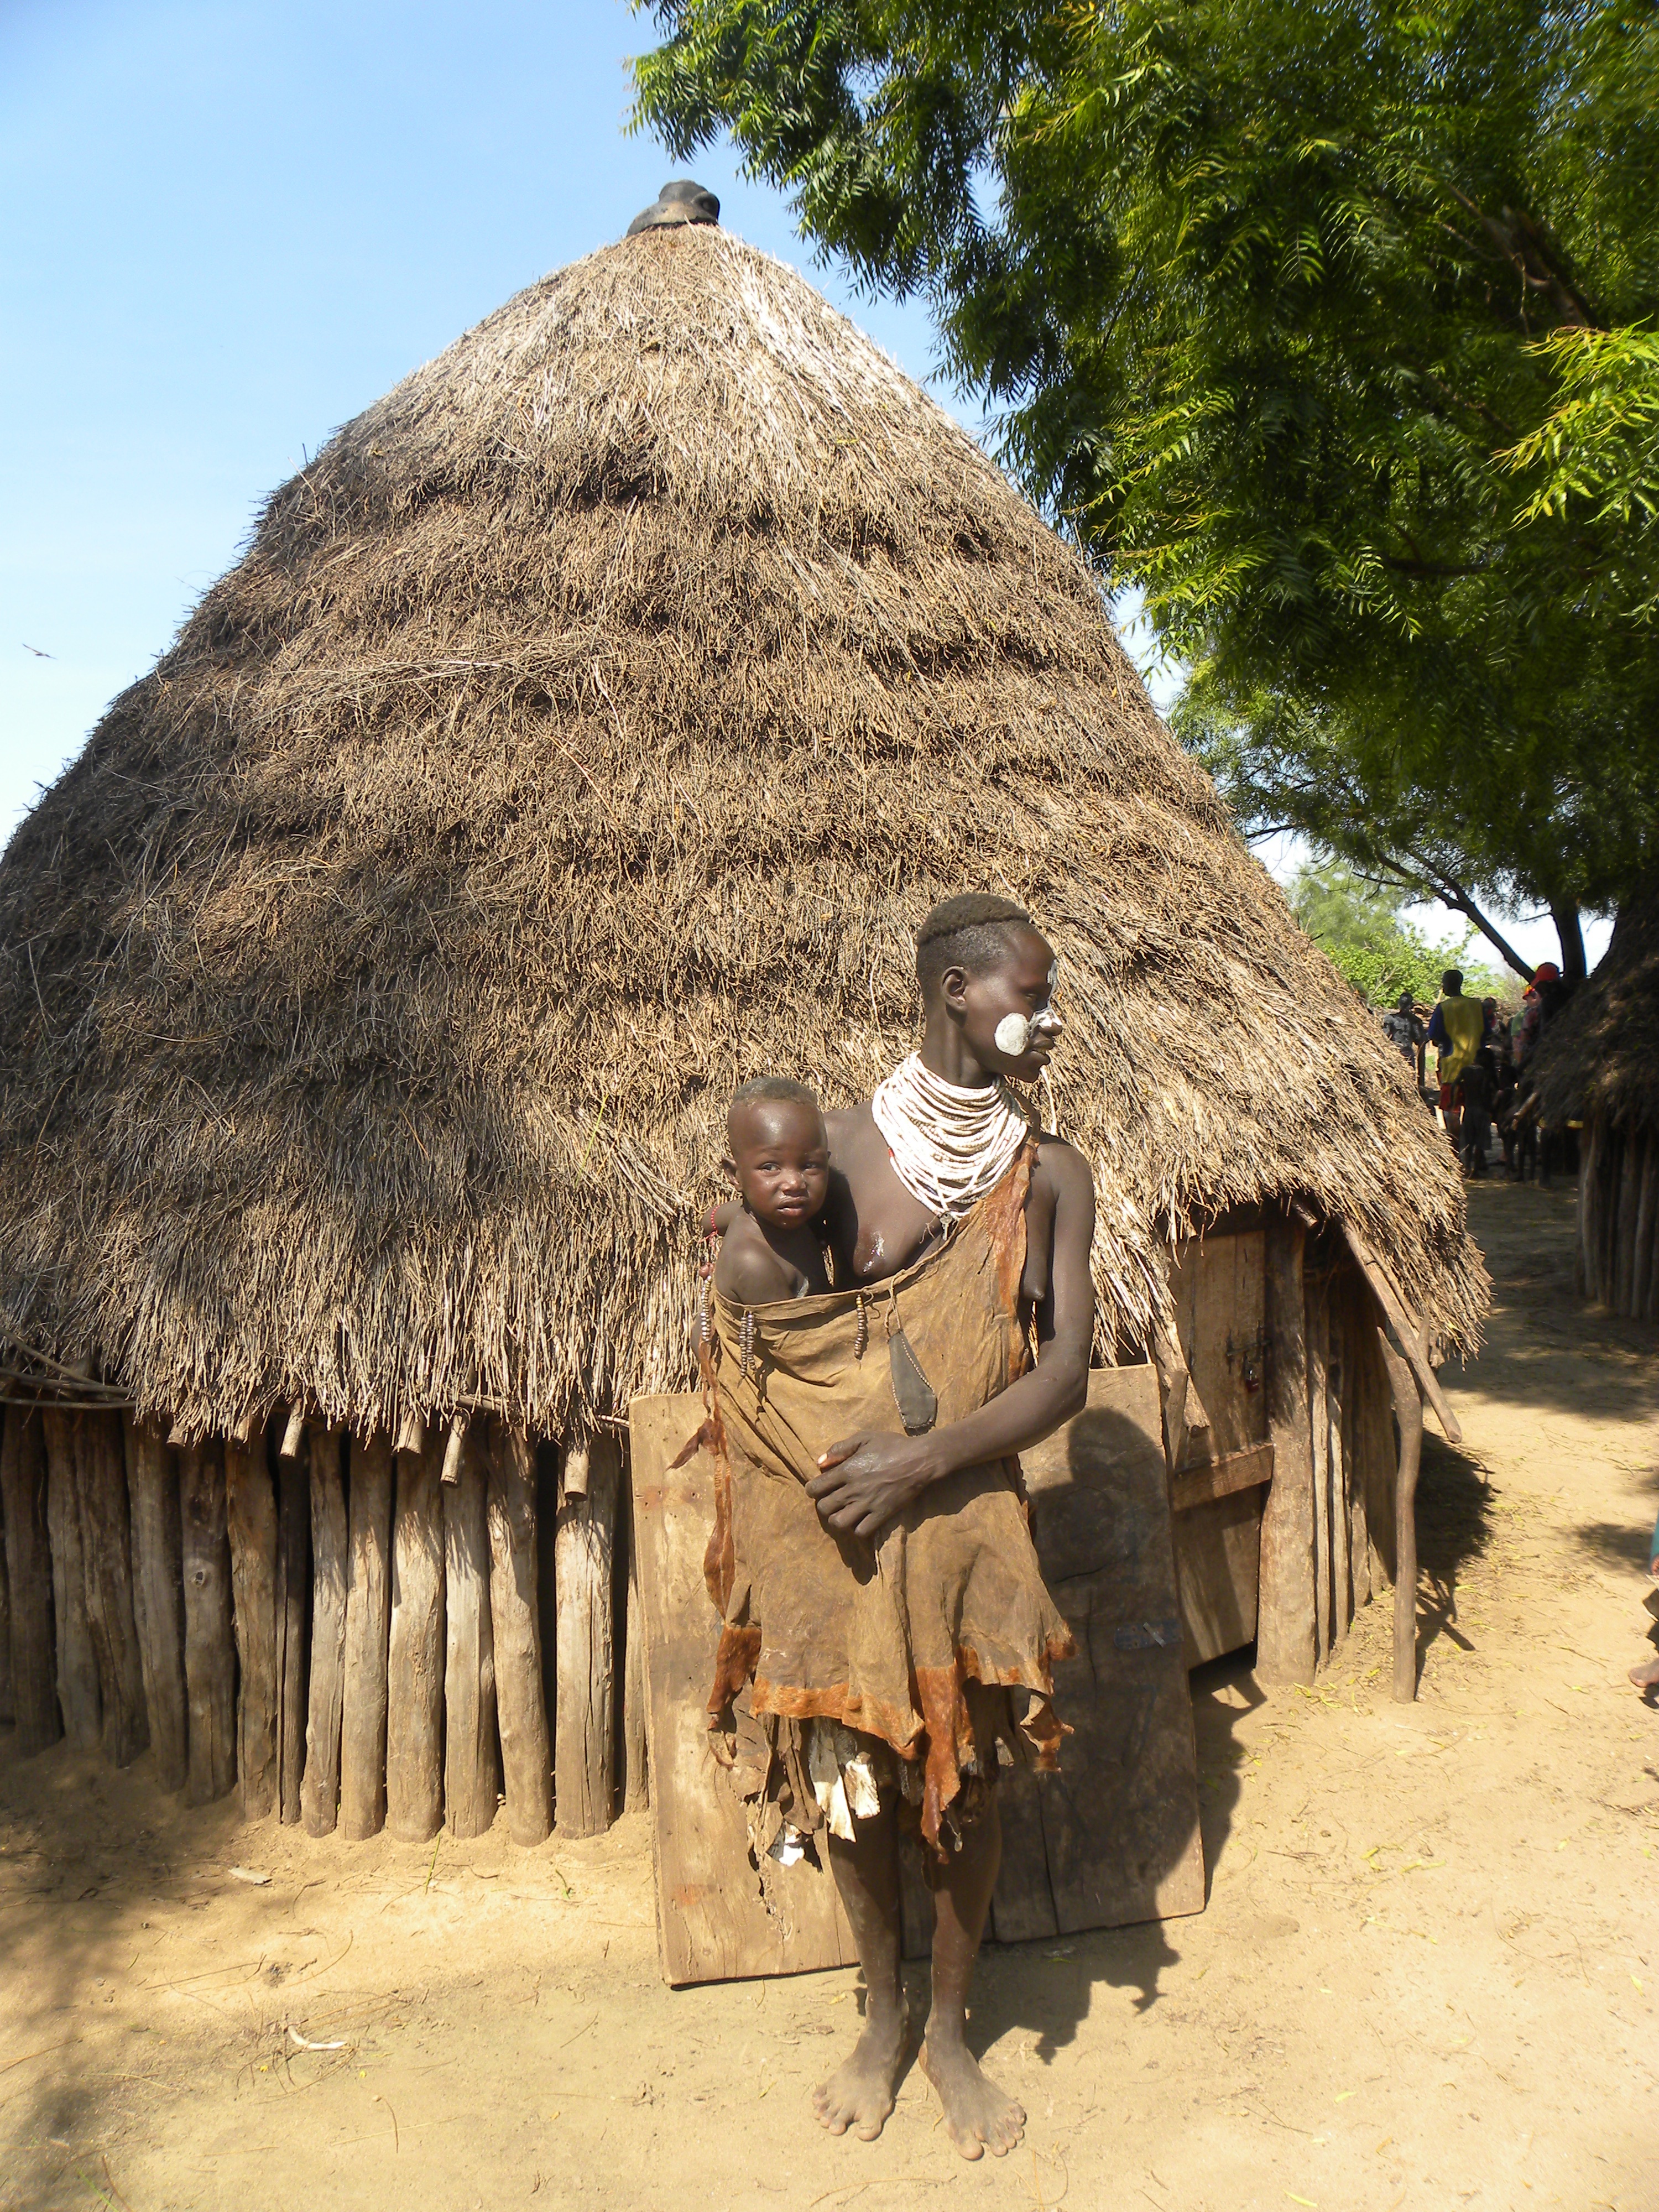
sand, monument, hut, cottage, tribe, temple, ethiopia, ancient history